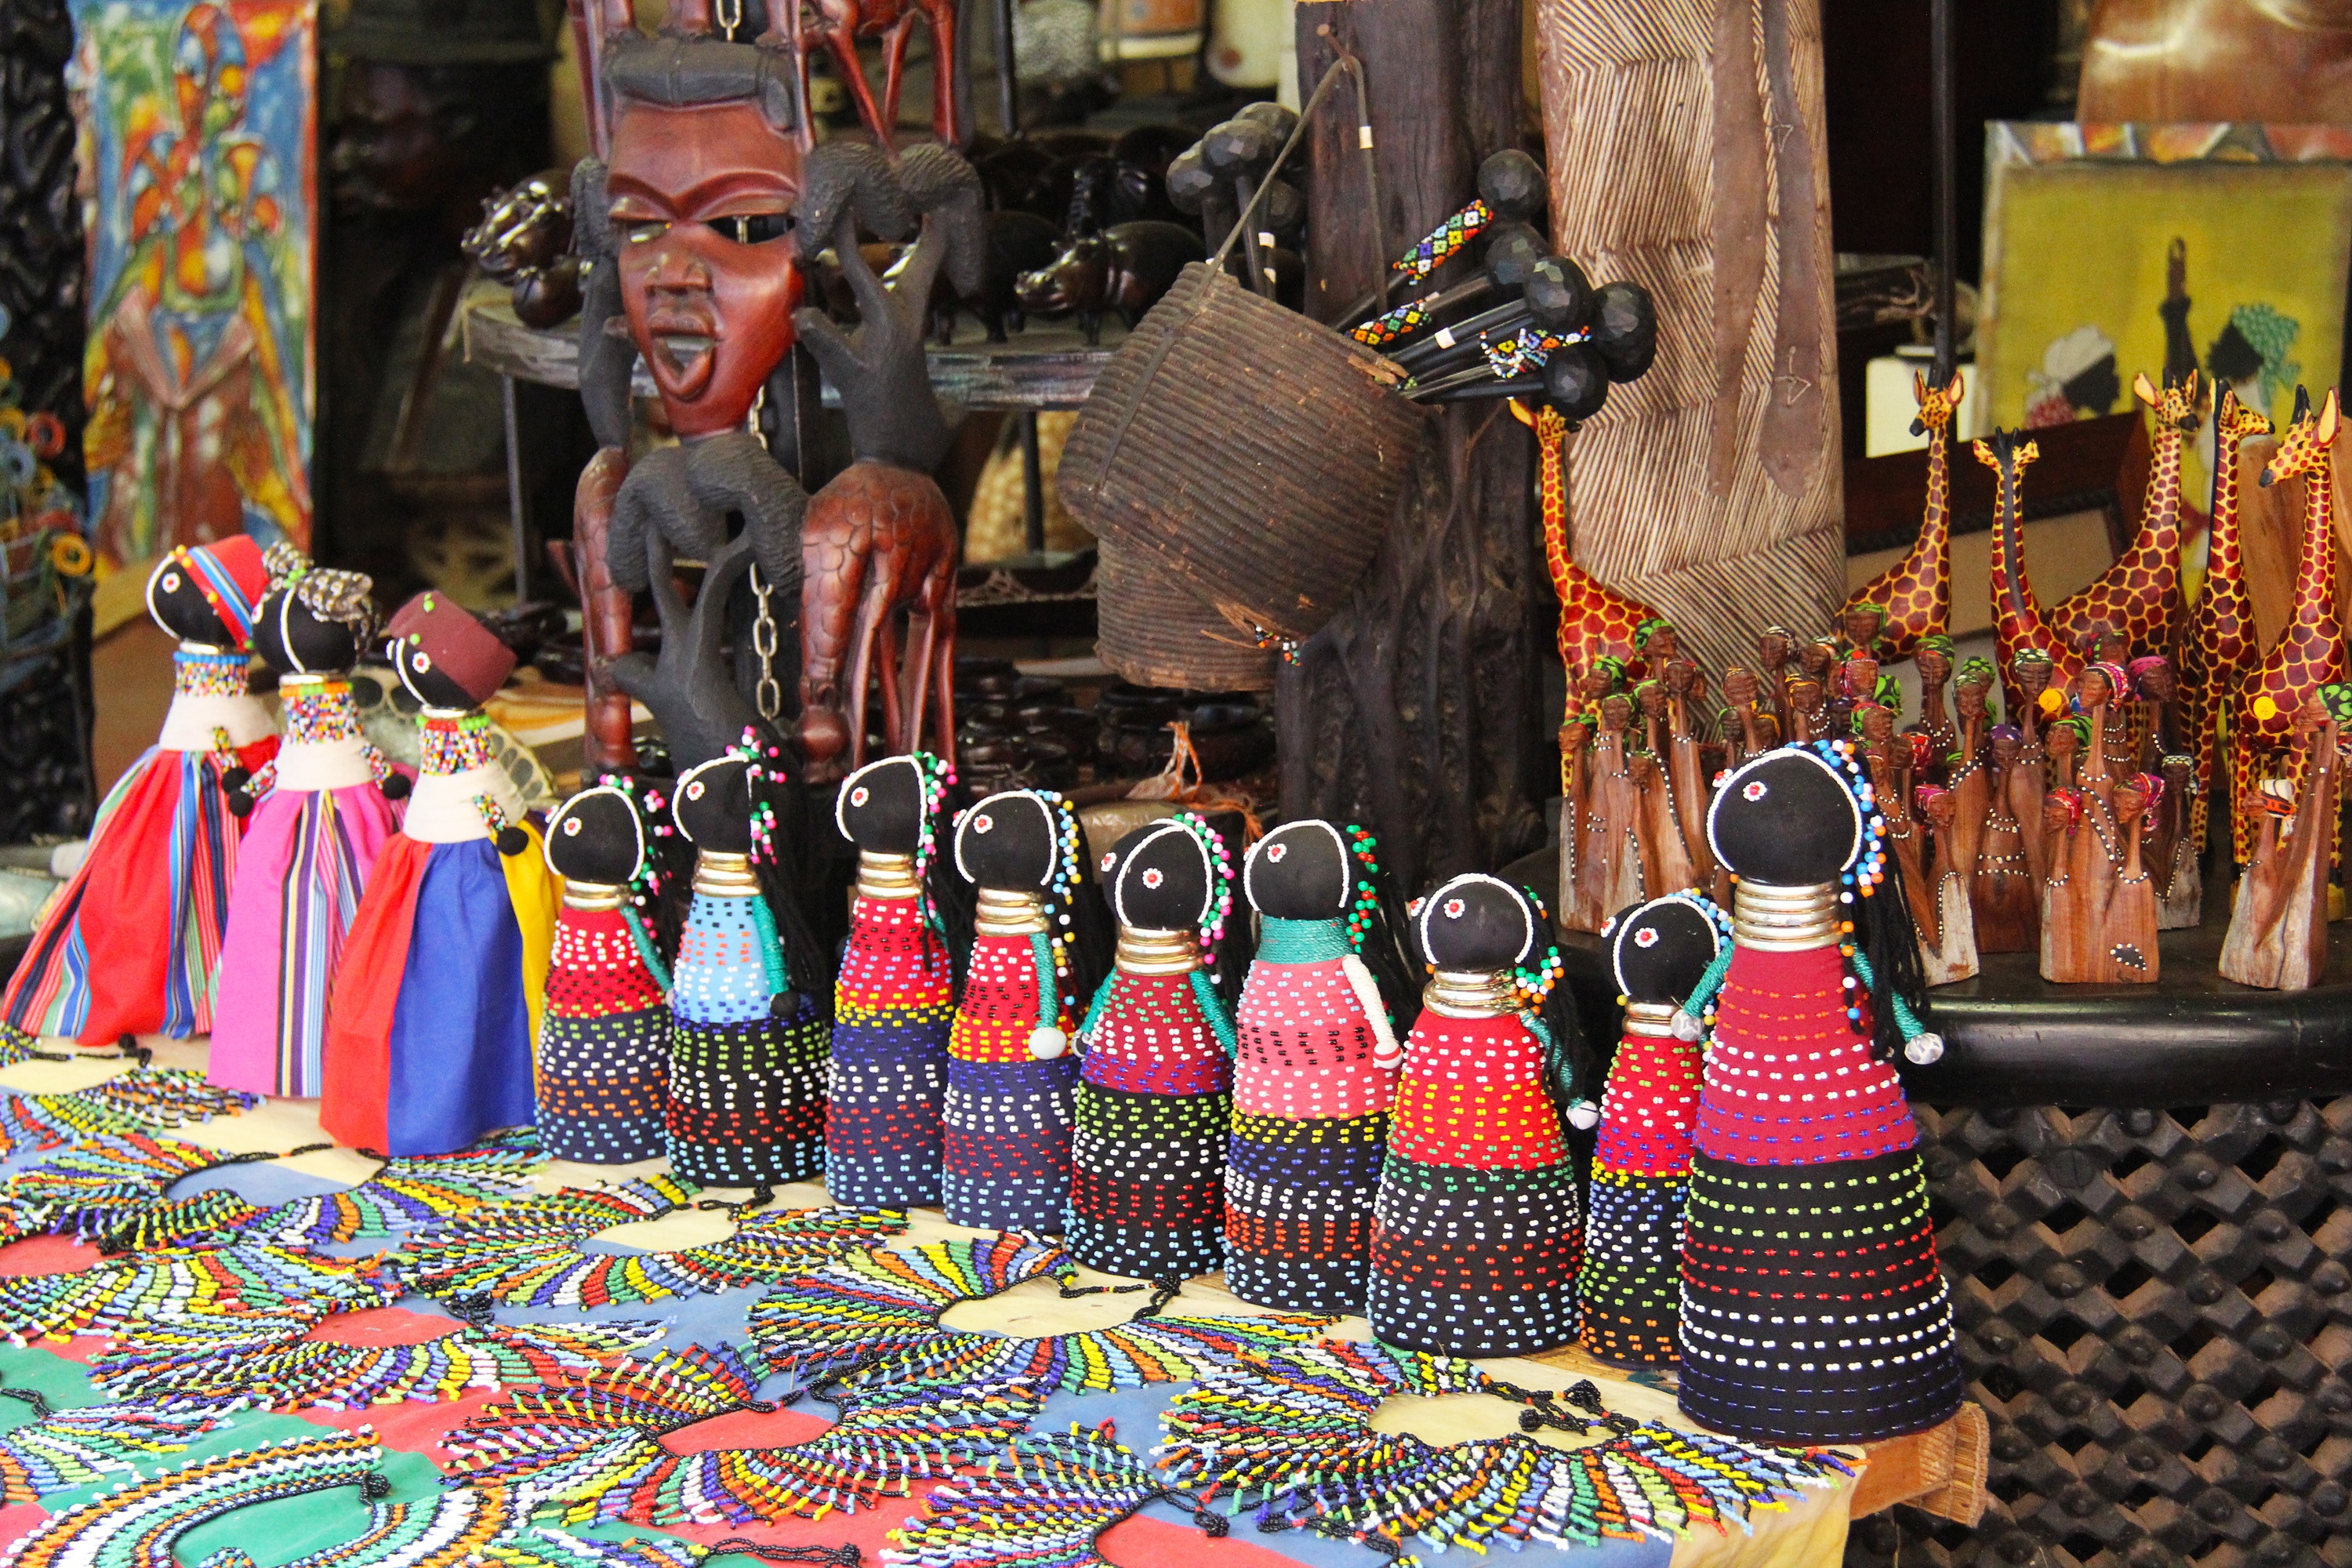
village, carnival, color, bazaar, market, life, festival, crafts, arts, experience, event, tradition, interesting, african, cultural, south africa, johannesburg, lesedi cultural village